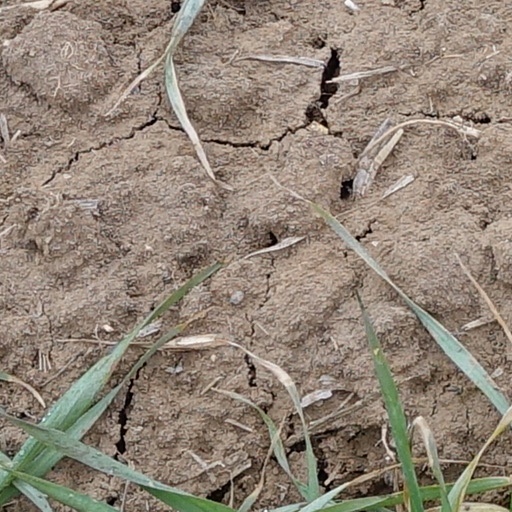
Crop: wheat